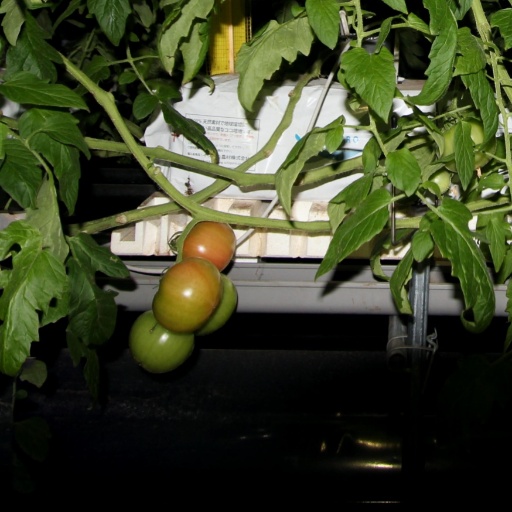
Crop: tomato